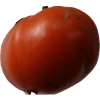
Label: tomato